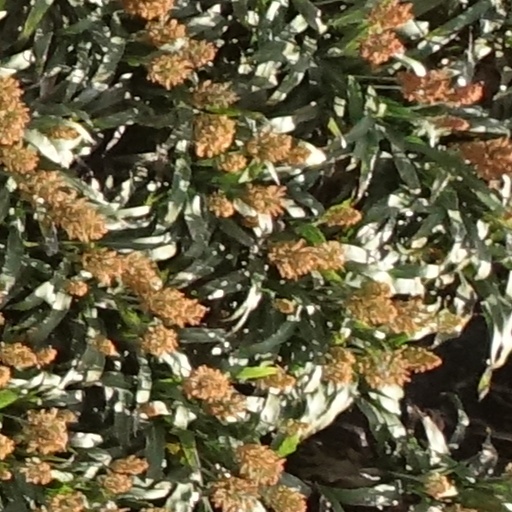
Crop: sorghum